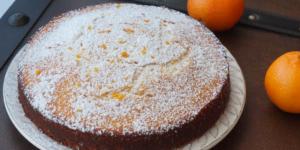
bizcochuelo de mandarina